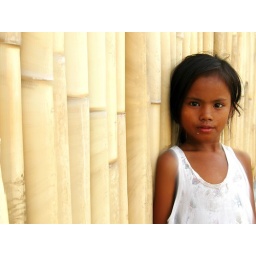
i envy the gorgeous brown skin all the girls have featured in this set.